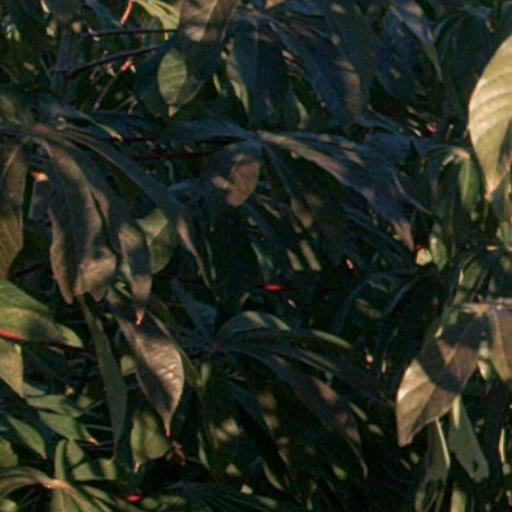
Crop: cassava